Udaipur, Tripura

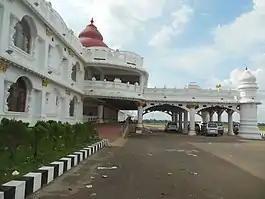
Udaipur railway station

Udaipur railway station is situated near Matabari. The station lies on the Lumding–Sabroom section, which comes under the Lumding railway division of the Northeast Frontier Railway. It is one of India's most beautiful railway stations with mesmerising architecture. Udaipur lies on NH 8, Agartala to Sabroom segment. From Rajarbag Bus Stand all day road connectivity is available towards capital Agartala and other cities of the state. The biggest river of the state Gomati is passing besides the town. To create a water connectivity through the river by increasing the depth of the river is a part of one of the auspicious future project of the central govt.